Elvira Drew Three-Decker

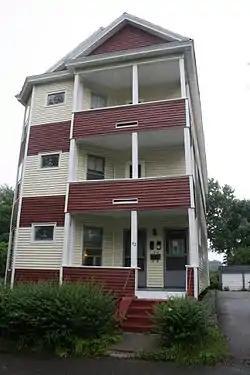

The Elvira Drew Three-Decker is an historic three-decker in Worcester, Massachusetts. Built c. 1904, it represents part of a trend of building the form, traditionally associated with working-class housing, into the fashionable west side of the city. The house was listed on the National Register of Historic Places in 1990, but its historic integrity has been compromised by the application of modern siding.